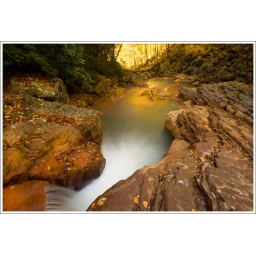
I don't usually shoot downstream, but I thought the golden light on the water was pretty in this scene.